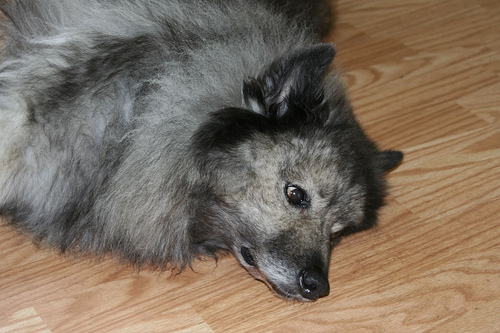
Animal: dog
Breed: keeshond